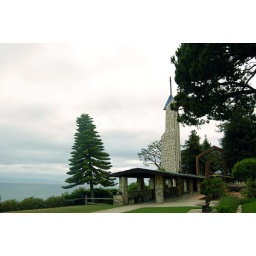
glass chapel by the ocean